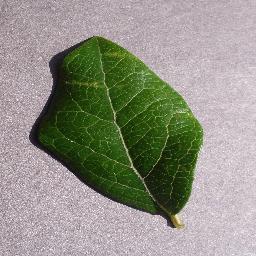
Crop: blueberry
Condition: healthy